Ferron, Utah

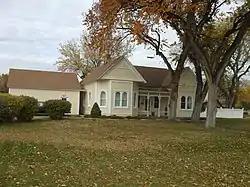
Singleton House in Ferron, October 2009

Ferron was originally populated by Mormon settlers in 1877. Three families responded to a call from the LDS Church asking to settle in the Castle Valley. They started on 15 November 1877 and arrived about 21 days later. The group spent time creating dugouts and later made their living in farming.